History of construction

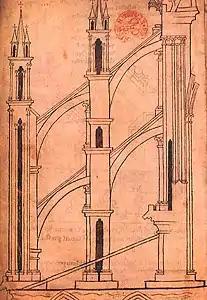
Villard de Honnecourt's drawing of a flying buttress at Reims, c. AD 1320–1335 (Bibliothèque nationale)

The Middle Ages of Europe span from the 5th to 15th centuries AD, from the fall of the Western Roman Empire to the Renaissance, and is divided into Pre-Romanesque and Romanesque periods. The downfall of the Roman Empire led to a decline in building activities and technology. Construction efforts were mostly done by the Roman Catholic Church. Craft training and education became a major focus in this period and craft guilds were organized. Three distinct levels of ability (master, journeyman, and apprentice) were recognized.